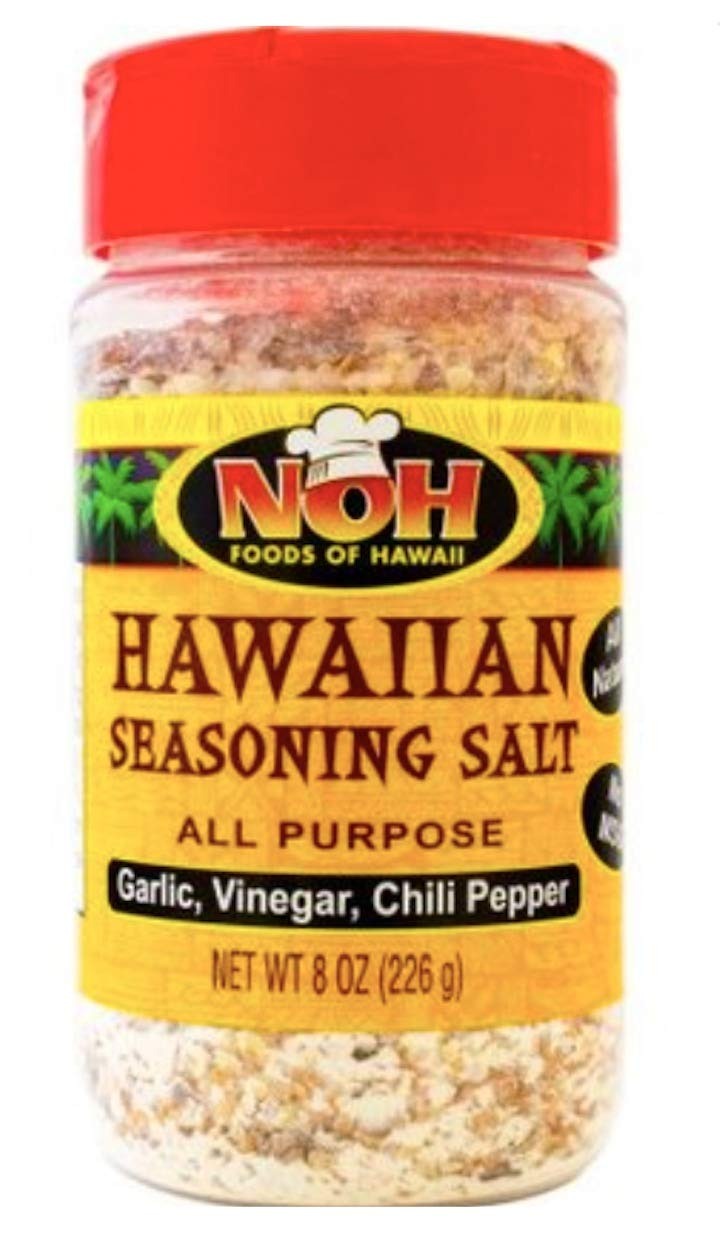
Item Name: NOH Foods of Hawaii Hawaiian Seasoning Salt (All-Purpose (Garlic, Vinegar, Chili Pepper), 8 Ounce)
Bullet Point: No MSG
Product Description: Garlic, vinegar, chili pepper. No MSG. Simply the best! www.nohfoods.com. Write for free recipe booklet or visit us on-line. Made in the USA.
Value: 8.0
Unit: Ounce

Price: 11.59